New India Cooperative Bank

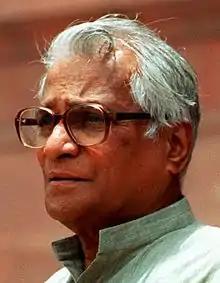
George Fernandes was the co-founder of the New India Co-operative Bank

New India Cooperative Bank was established in 1968 with the support of socialist leader and former Defence Minister George Fernandes. The bank was founded with the objective of providing financial services to underserved communities and promoting cooperative banking in India.